Italians of Crimea

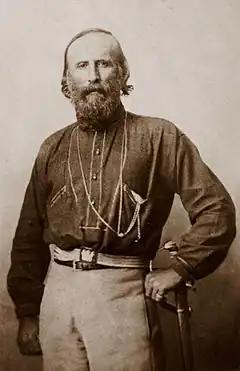
Giuseppe Garibaldi, celebrated as one of the greatest generals of modern times and as the "Hero of the Two Worlds" because of his military enterprises in South America and Europe, who fought in many military campaigns that led to Italian unification. He worked as a sailor at least twice in the region of Odesa, between 1825 and 1833

Unlike the peasants, who retained almost all their original nationalities (Kingdom of Sardinia, Kingdom of the Two Sicilies), those who worked on Russian ships first adopted Tsarist Russian citizenship and then Soviet citizenship, since article 48 of the Merchant Navy Code banned foreigners from working on Russian ships.